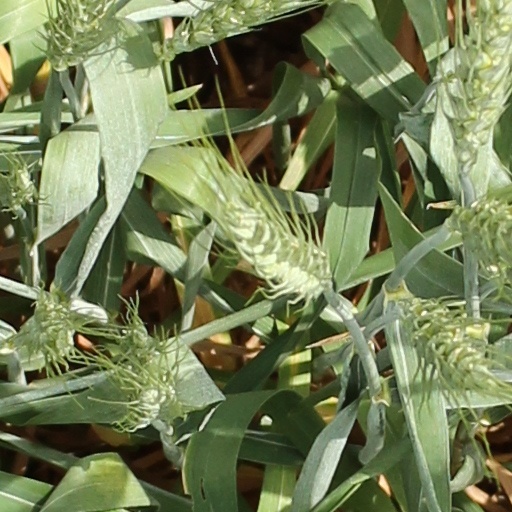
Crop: wheat